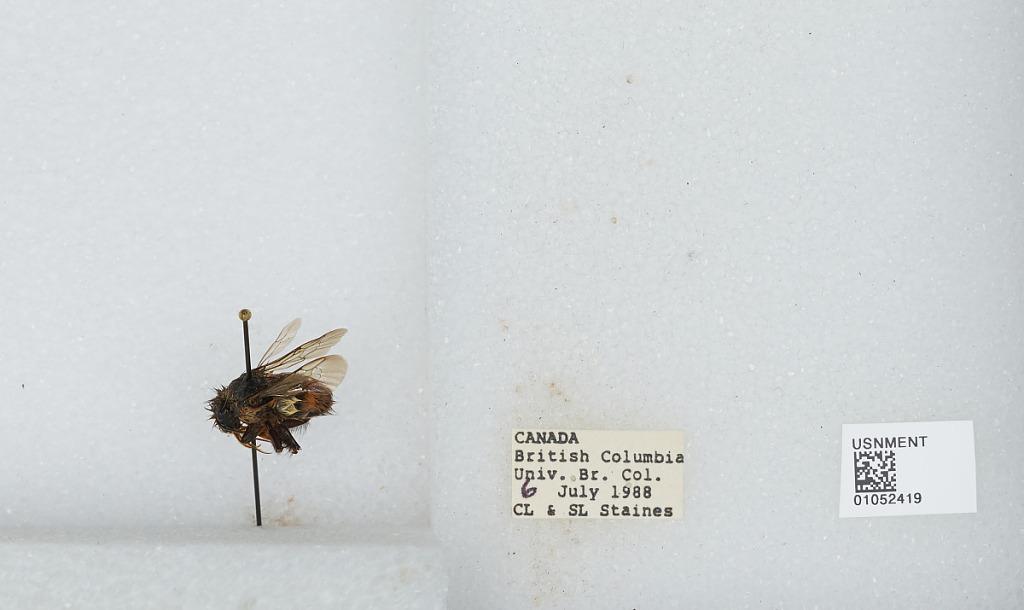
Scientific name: Bombus sp.
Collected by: C. Staines & S. Staines
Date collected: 1988-7-6
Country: Canada
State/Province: British Columbia
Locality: University of British Columbia
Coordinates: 54, -125